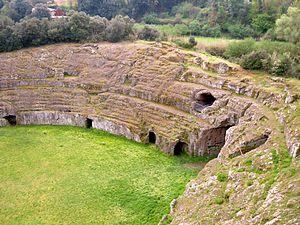
Sutri est une commune italienne d'environ 6 640 habitants, située dans la province de Viterbe, dans la région Latium, en Italie centrale.